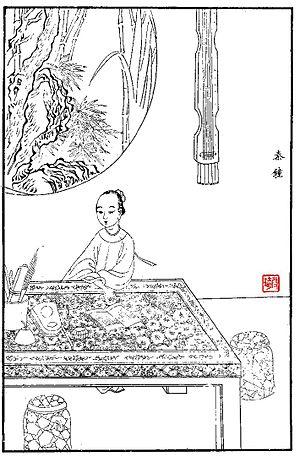
Qin Cloche d'Or 中文: 秦钟/秦鐘